Cora Cohen

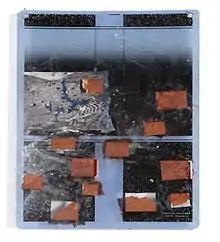
"R88", 2011, 30.2 x 25.1 cm, leather, paper and pigment on roentgenograph

Cohen was the recipient of awards from the Yaddo Foundation (1982), the National Endowment for the Arts (1987), the New York Foundation for the Arts (1989), the Pollock-Krasner Foundation (1998), the Adolph and Esther Gottlieb Foundation (1990, 2006), the Marie Walsh Sharpe Foundation Space Program (2008), and the Edward F. Albee Foundation Residency (2009). Her painting, Curtain, 2008, 75 x 103” (190.5 x 261.62 cm) received a purchase award from the American Academy of Arts and Letters (2012), and she was the recipient of a John Simon Guggenheim Memorial Foundation Fellowship (2013).